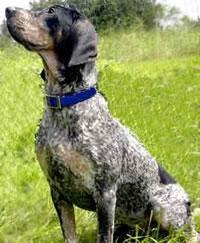
bluetick